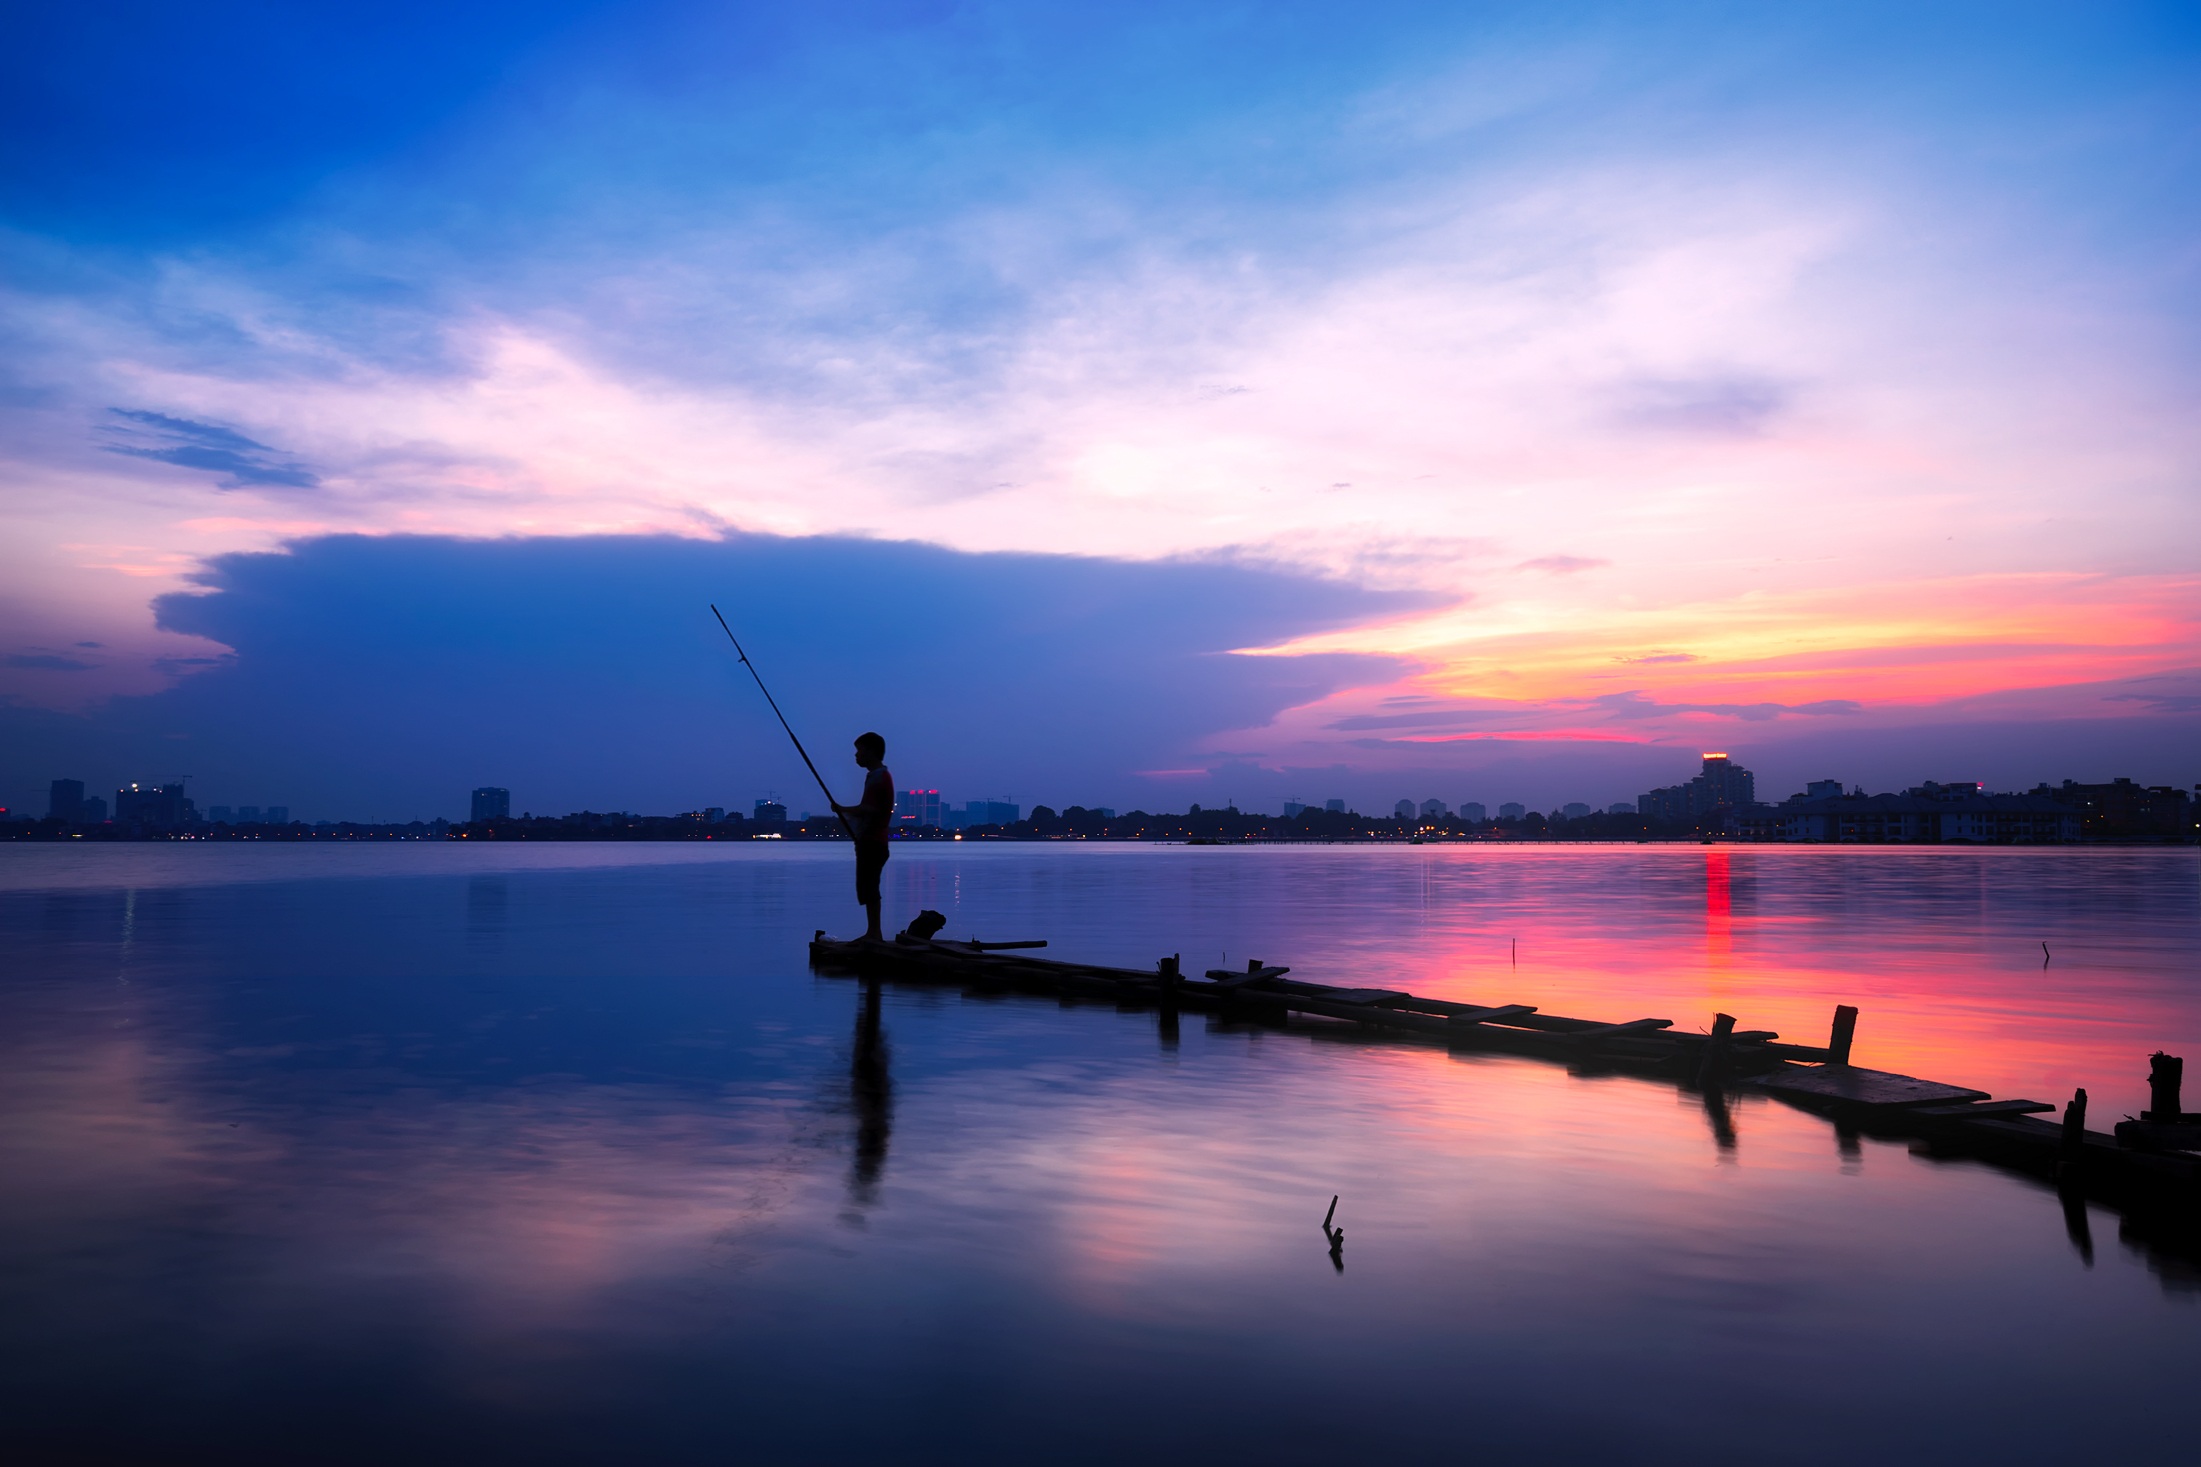
sea, water, horizon, cloud, sky, sunrise, sunset, sunlight, morning, lake, boy, dawn, dusk, evening, reflection, scenic, fishing, bay, harbor, jetty, outdoors, clouds, colors, reflections, beautiful, silhouettes, loch, vietnam, afterglow